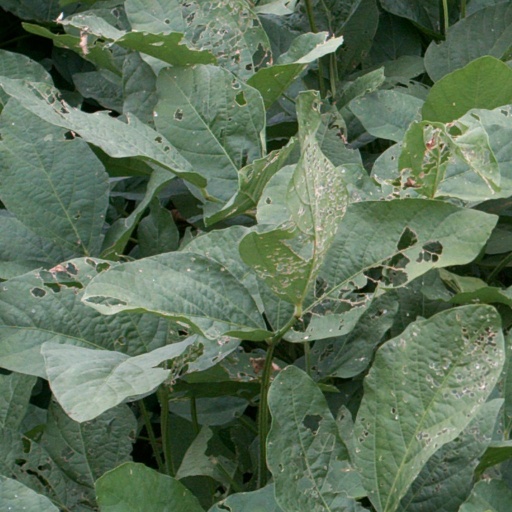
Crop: soybean